Laiwu

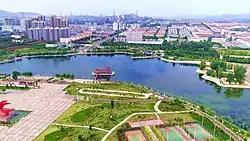
Gangcheng, Laiwu

The prefecture-level city of Laiwu administered two county-level divisions, both of which were districts.